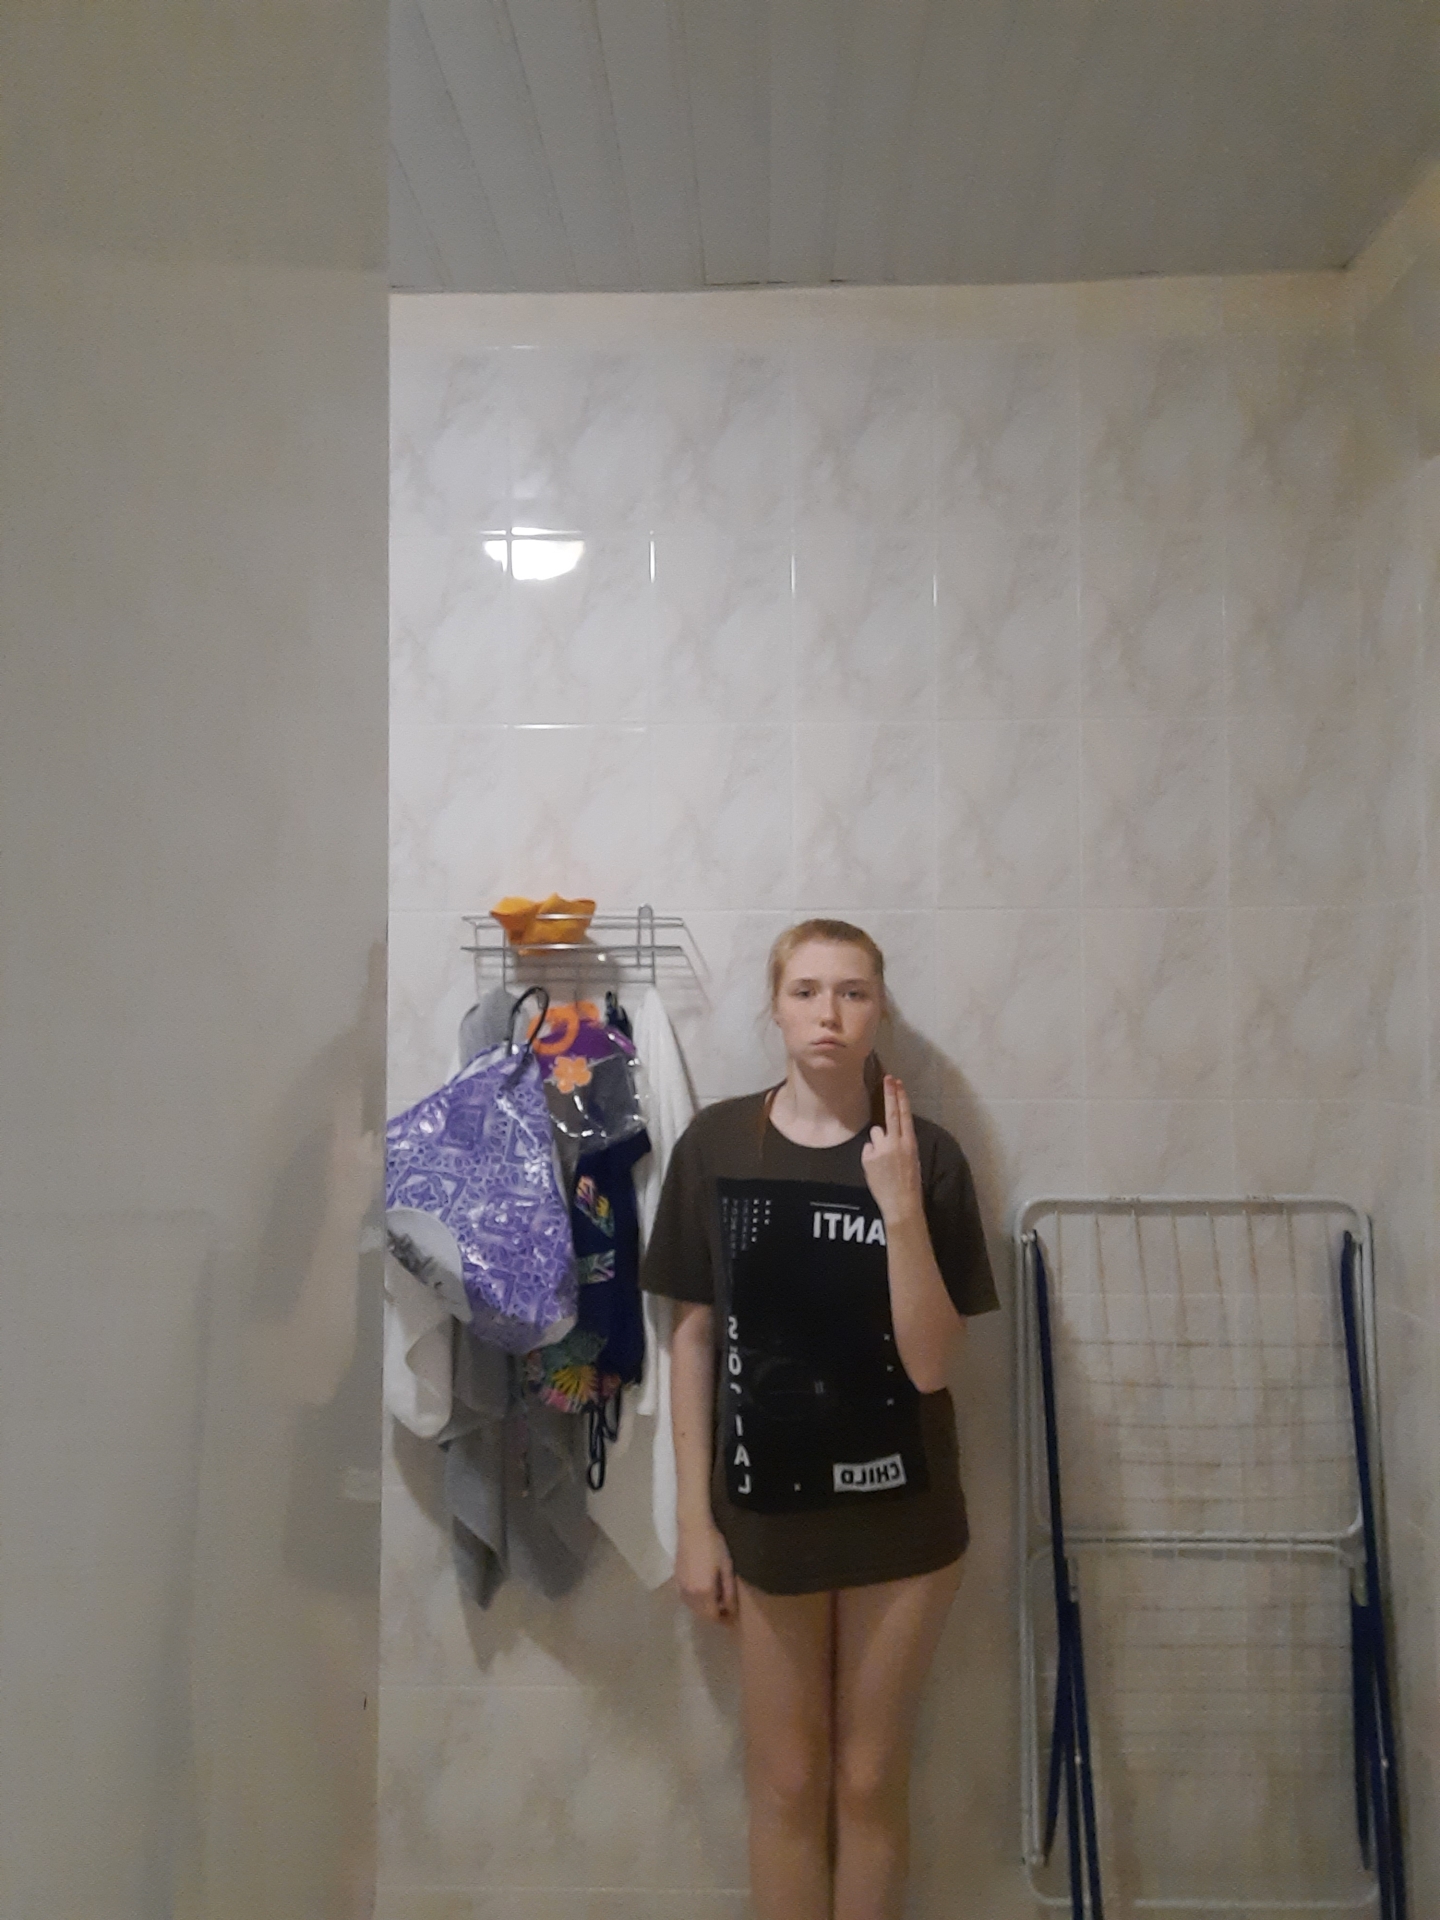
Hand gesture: two_up_inverted